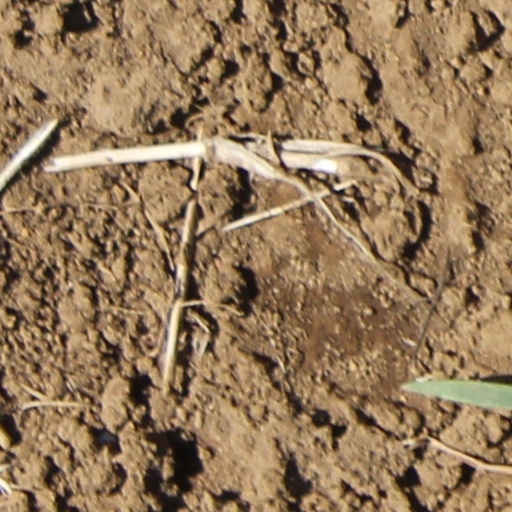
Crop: wheat